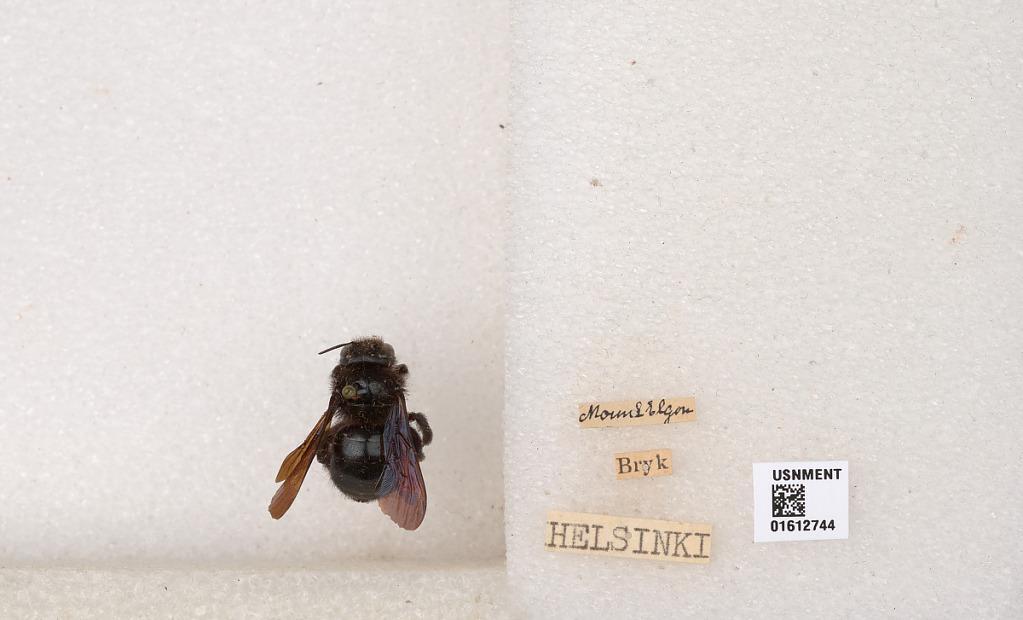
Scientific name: Xylocopa
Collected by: Bryk
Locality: Mount Elgon